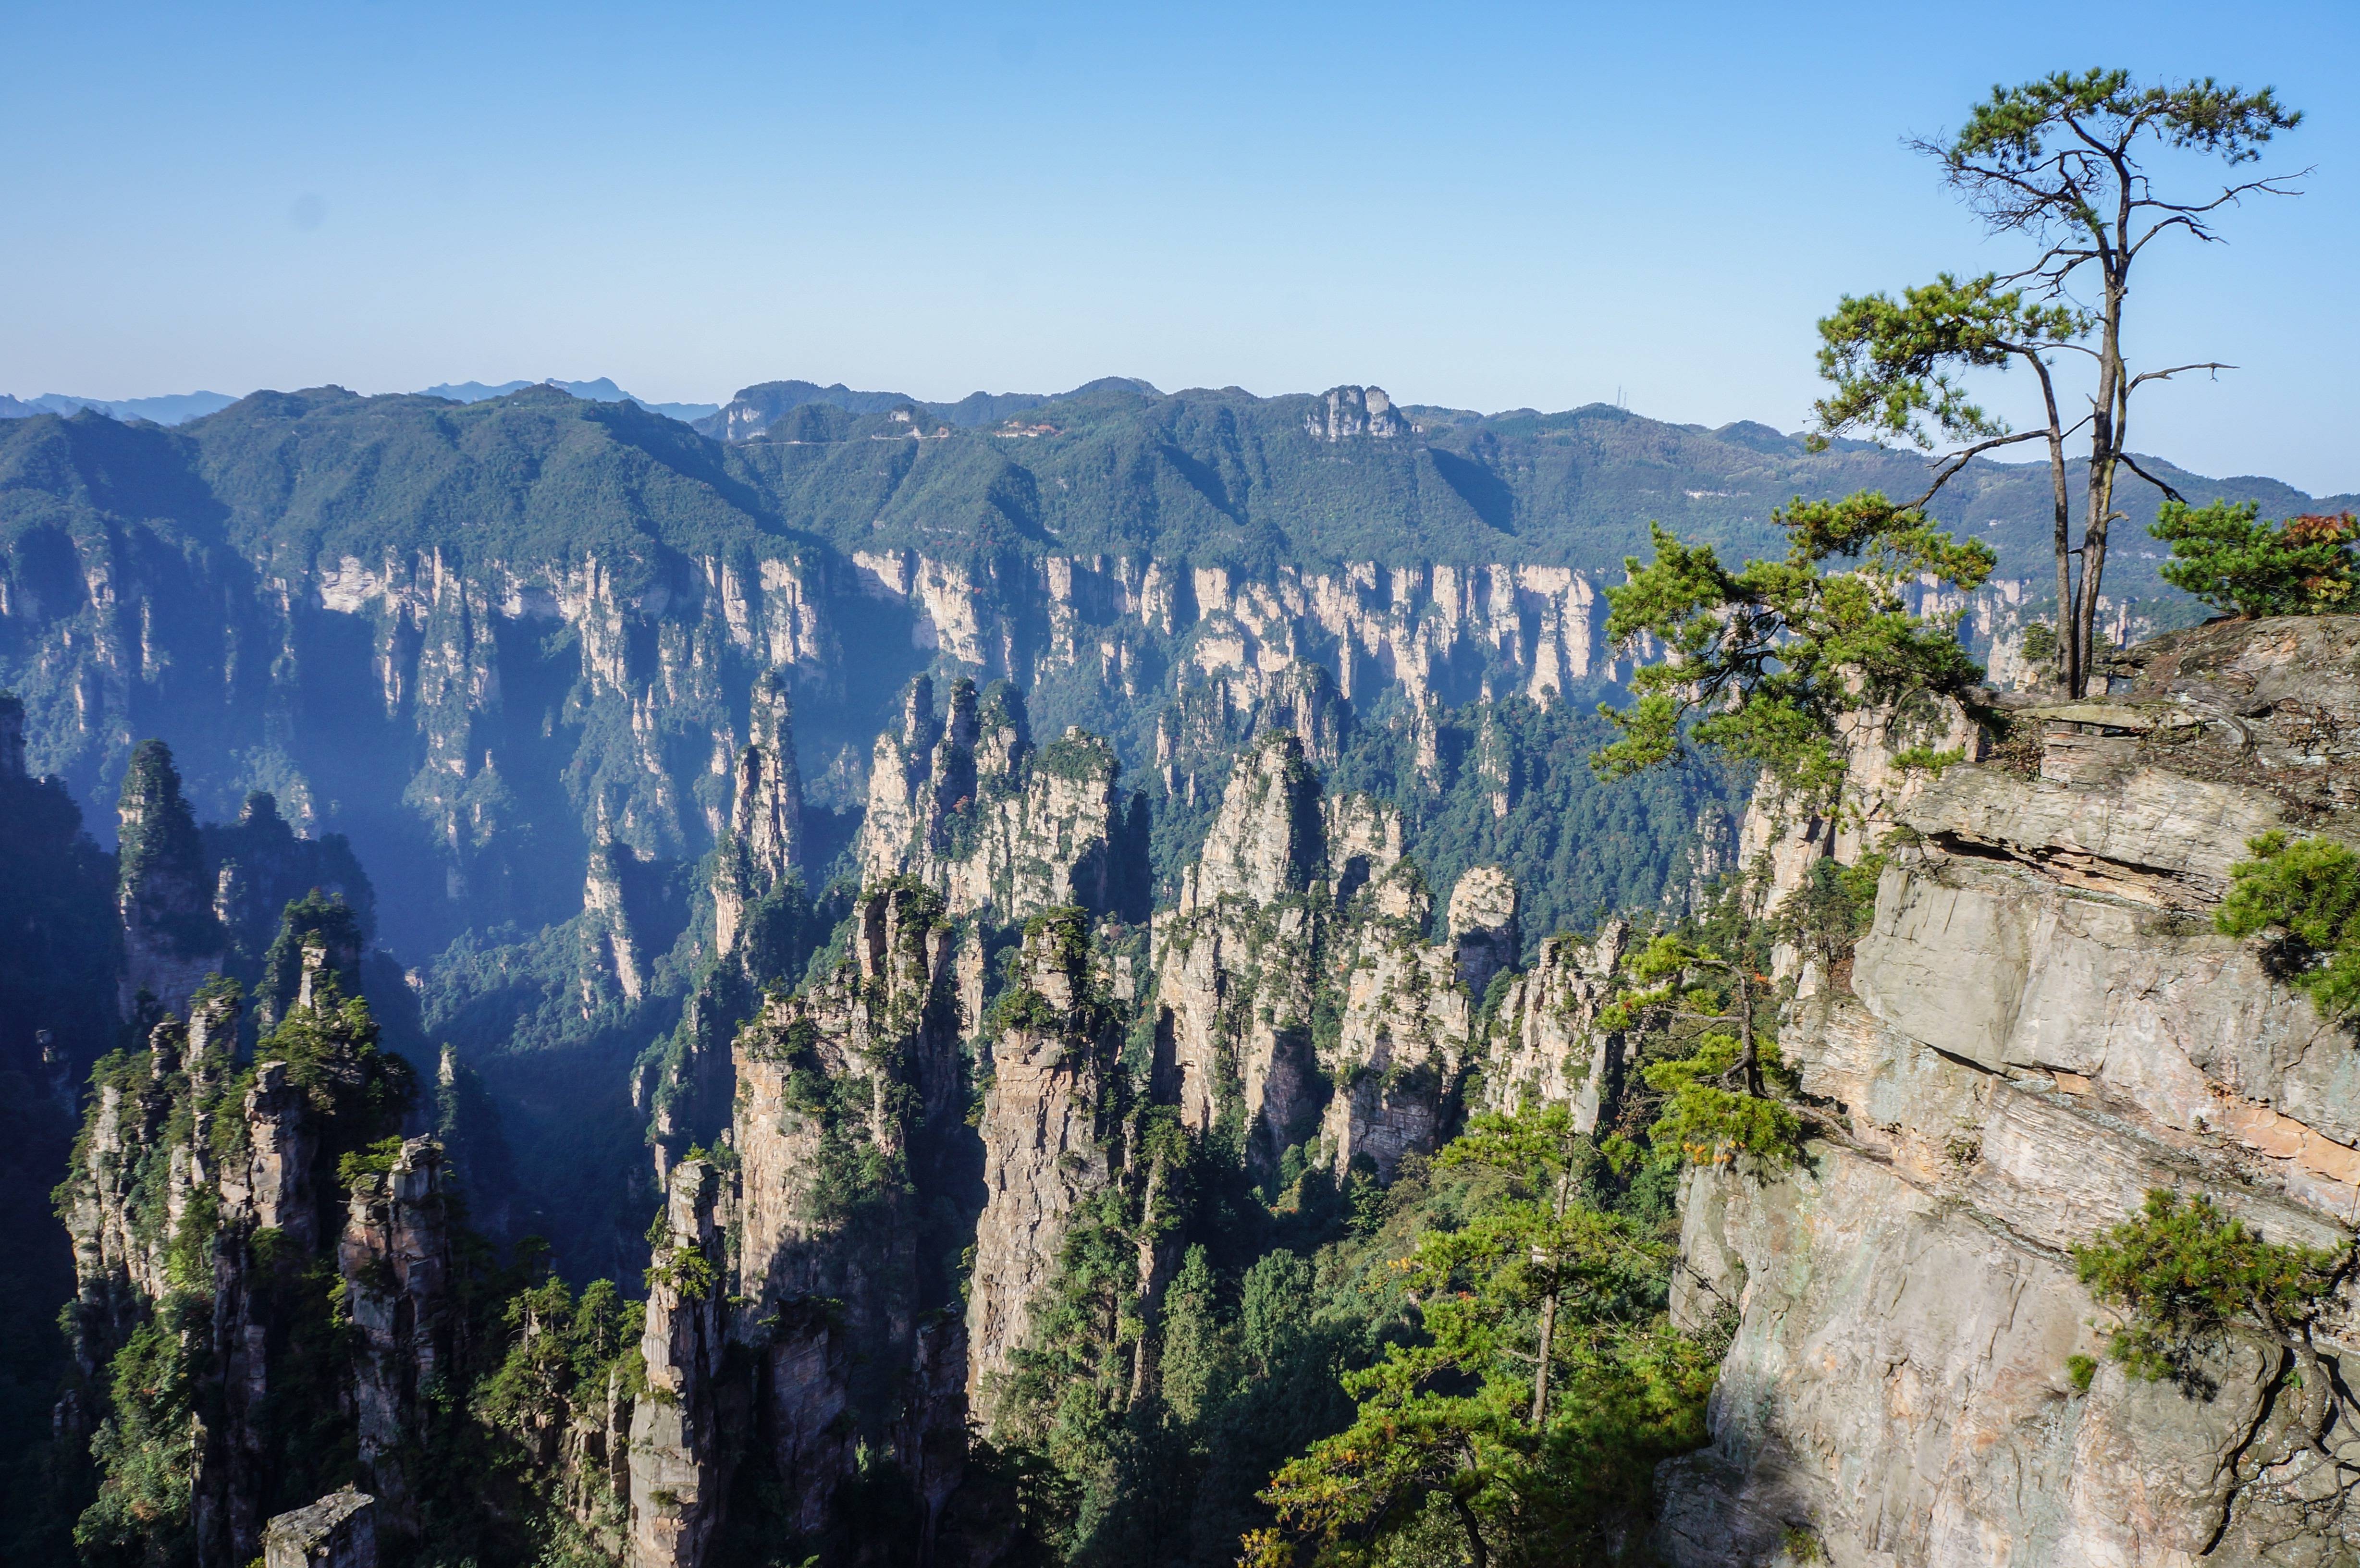
wilderness, walking, mountain, trail, adventure, valley, mountain range, formation, cliff, park, canyon, terrain, national park, ridge, geology, plateau, china, landform, zhangjiajie, geographical feature, mountainous landforms